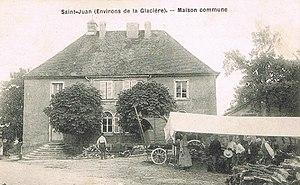
Saint-Juan (Doubs) maison commune vers 1900
Saint-Juan est une commune française située dans le département du Doubs, en région Bourgogne-Franche-Comté.